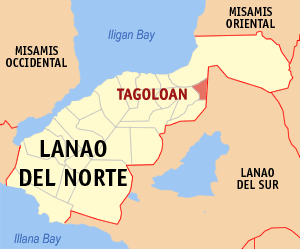
Tagoloan est une localité de la province de Lanao du Nord, aux Philippines. En 2015, elle compte 13 253 habitants.